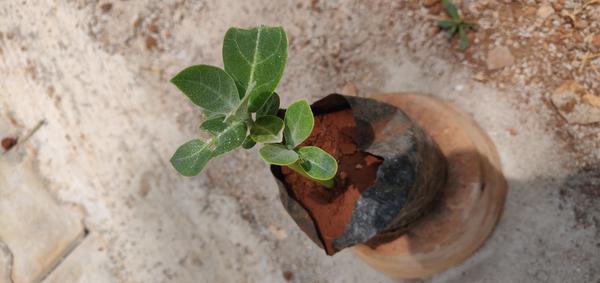
Plant: Ekka